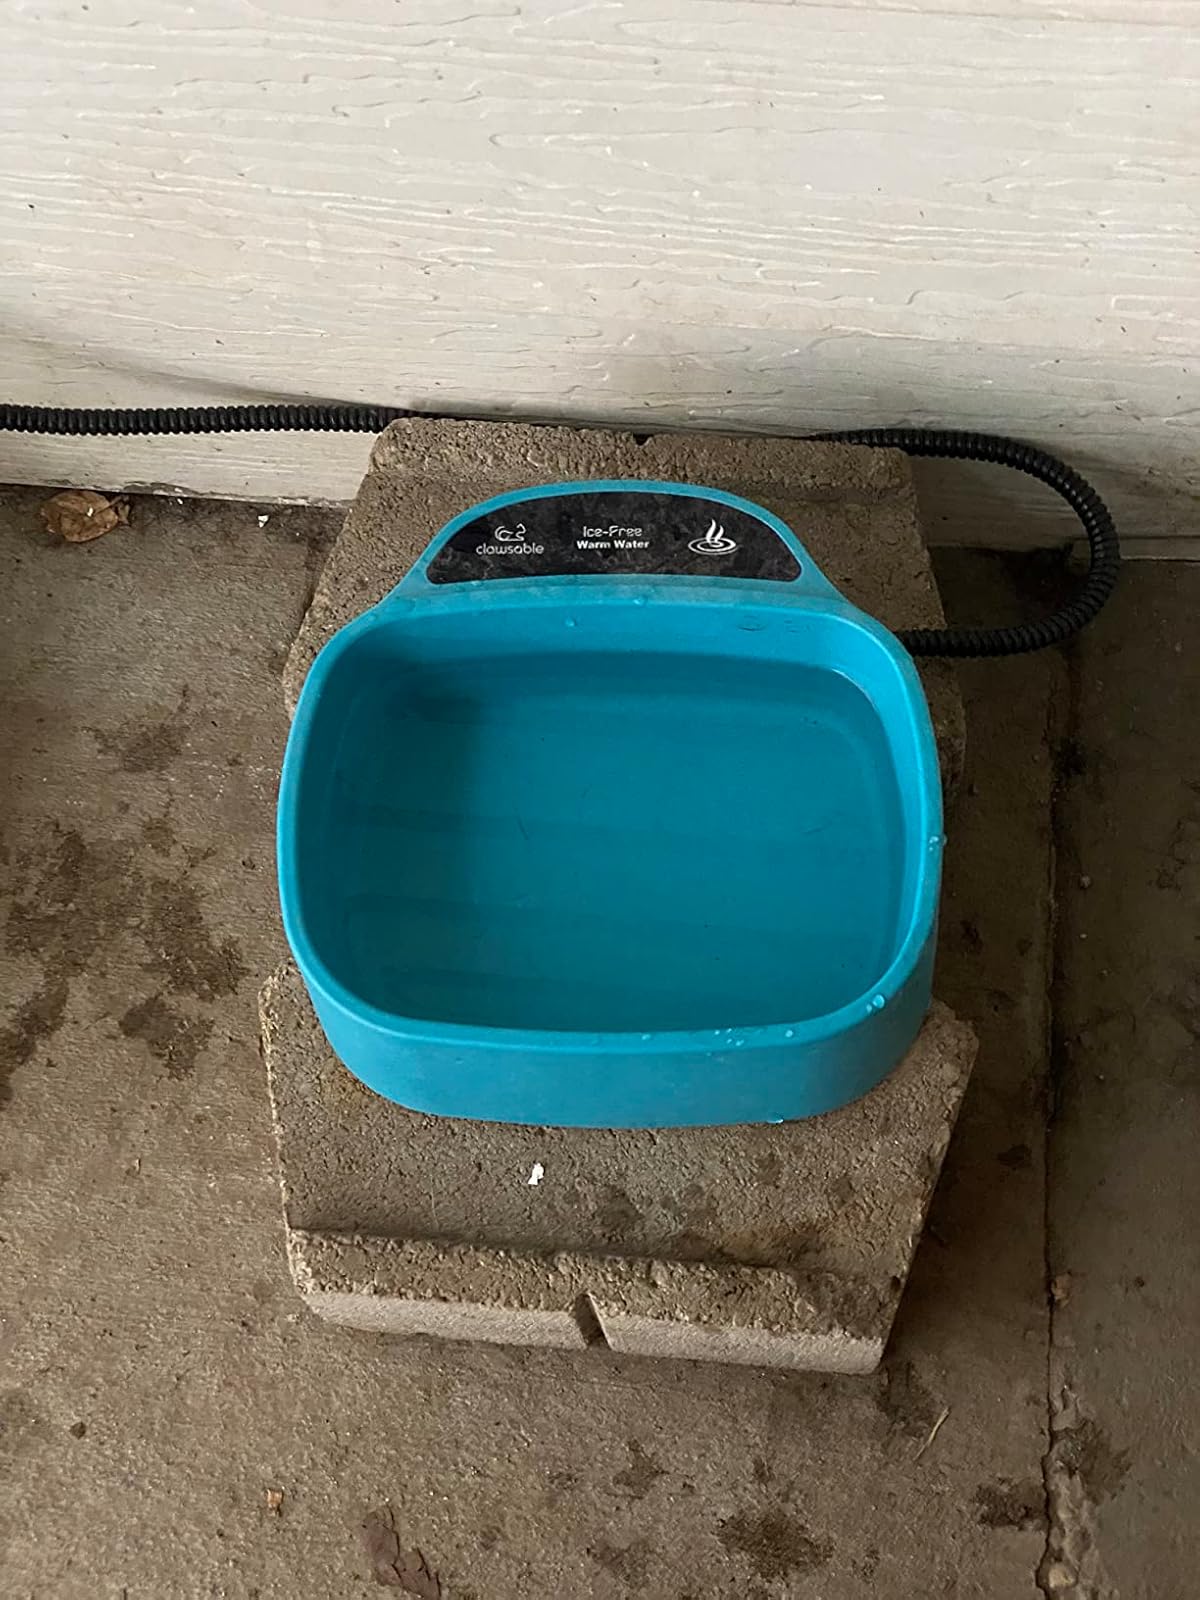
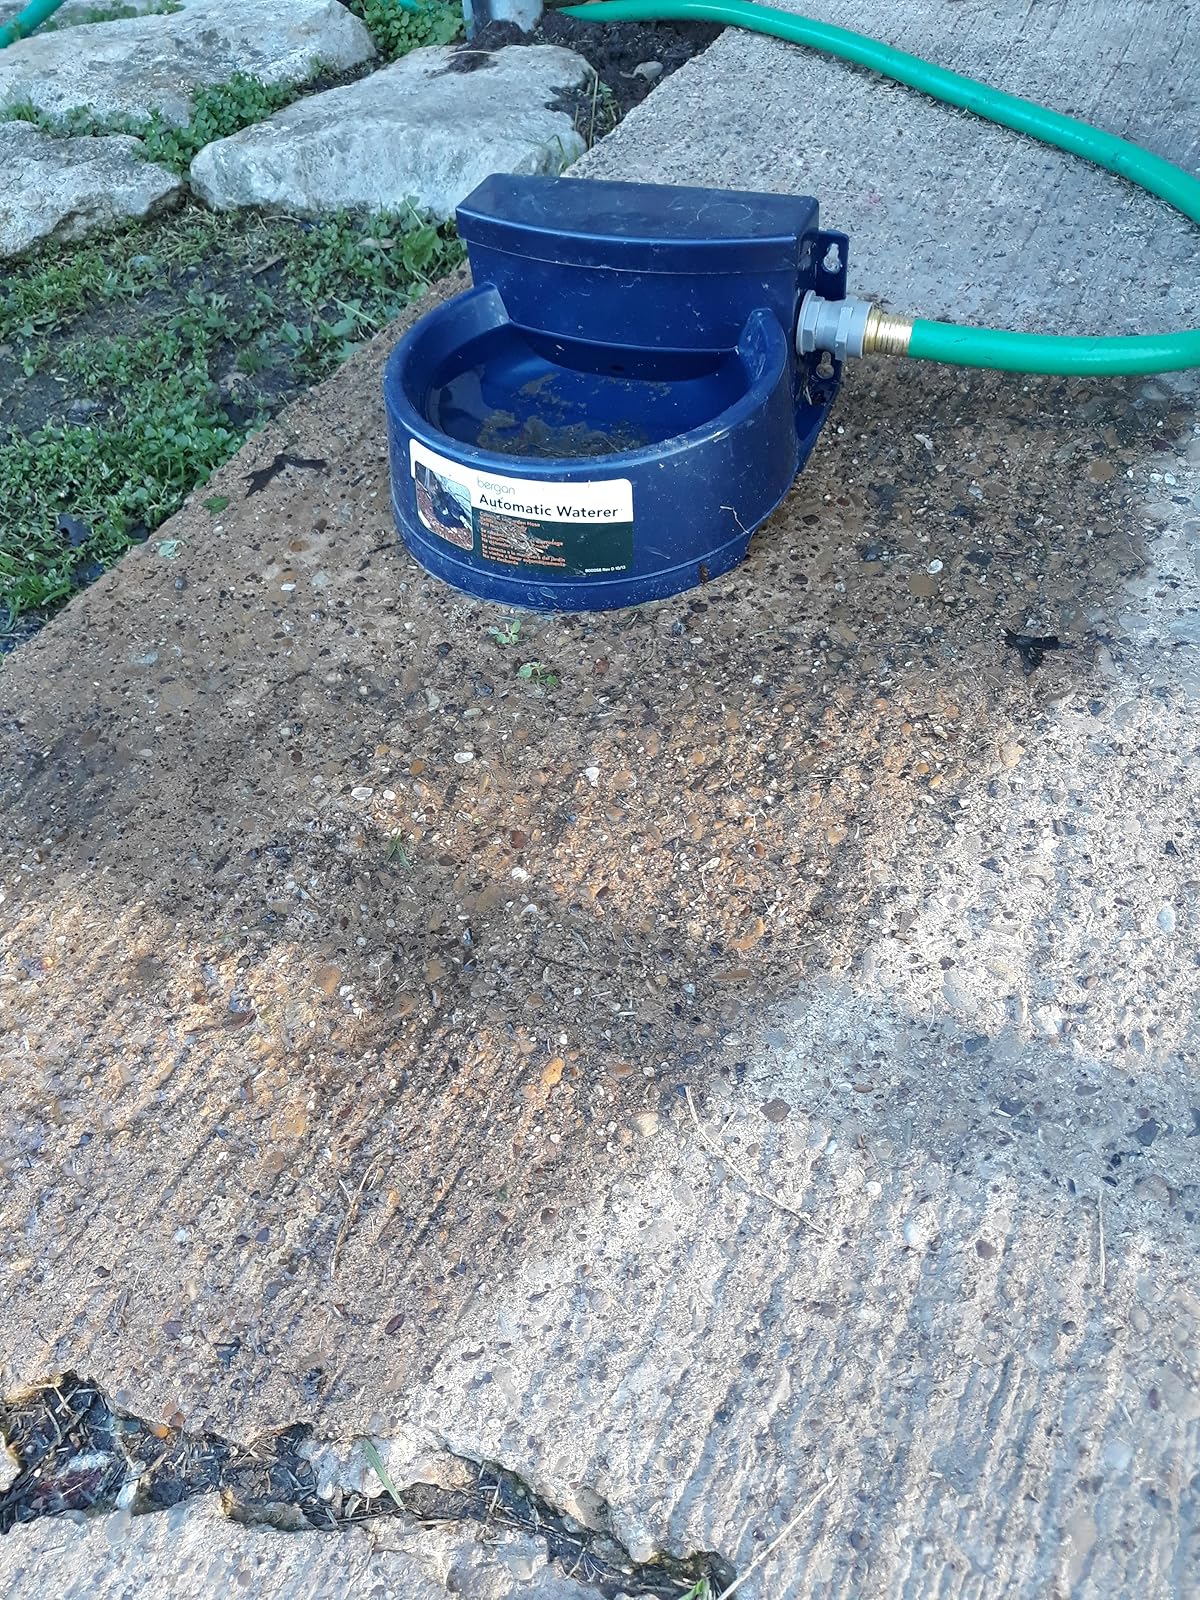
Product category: items_bowl
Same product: no